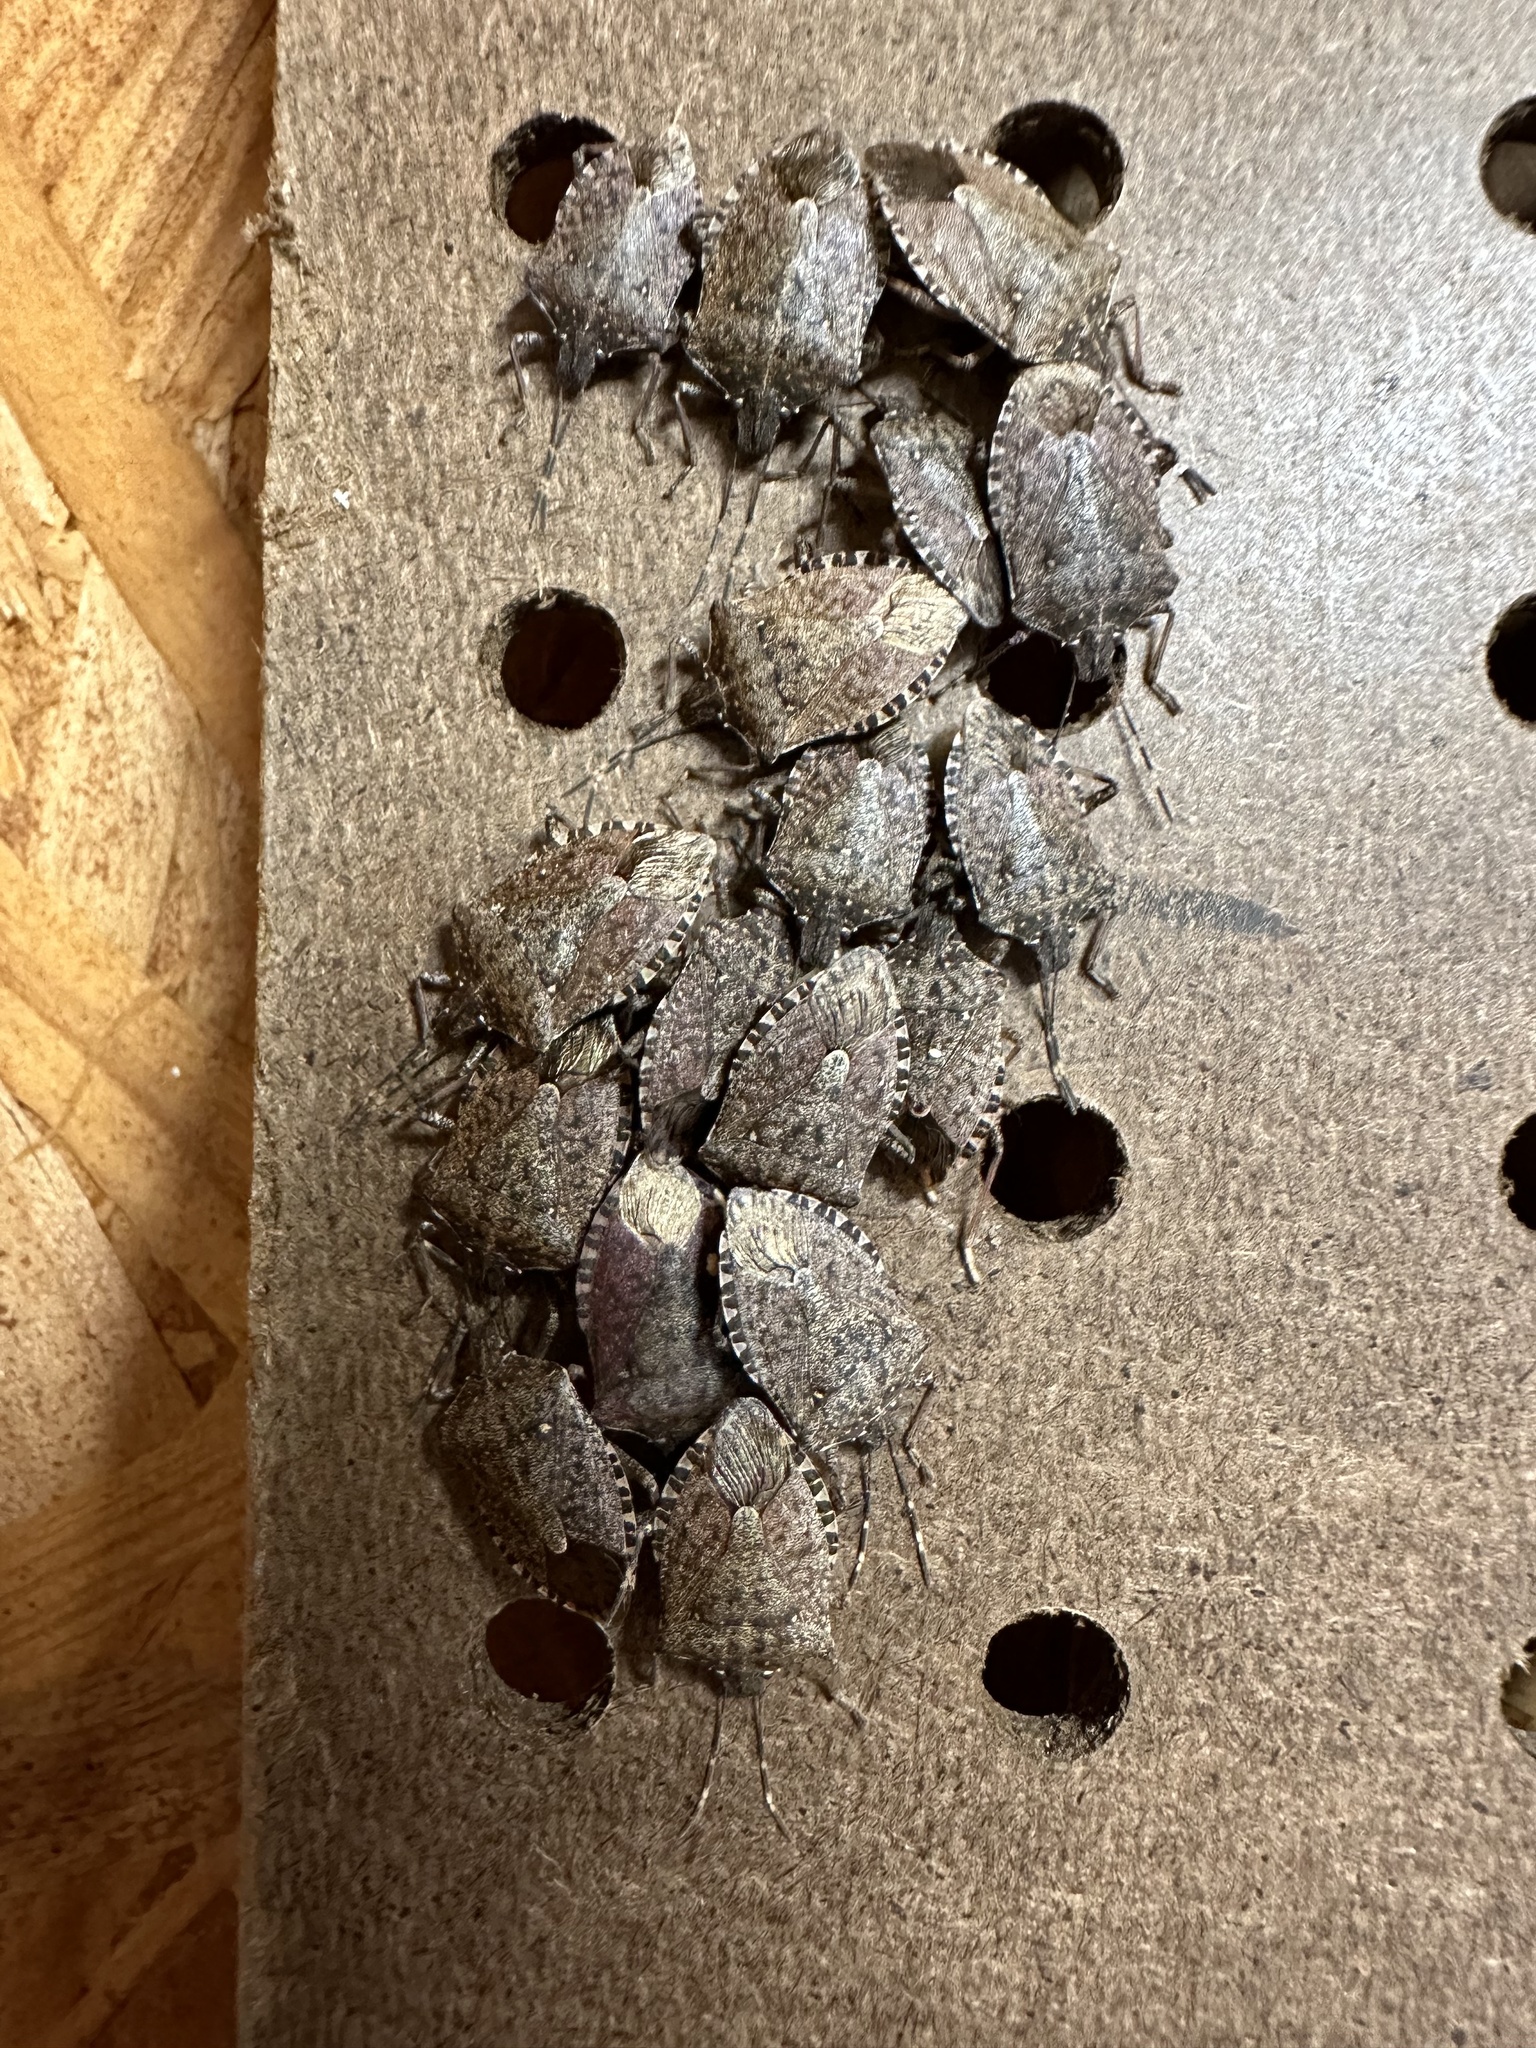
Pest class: stink_bug